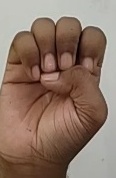
ASL sign: E